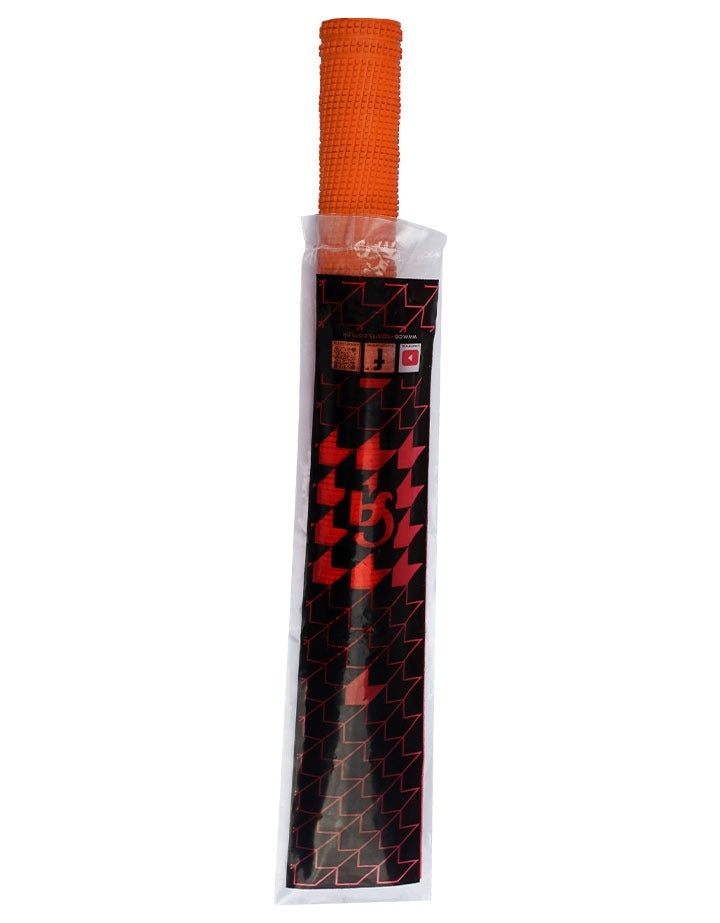
3D TILE CRICKET BAT GRIP
To keep your brand new cricket bat sound in performance, we offer you handle grips. You can extend a bat's life span by adding this techno inline to favor excellent performance. CA bat grip features durability and lightness among the comfort while holding the bat handle. It will maximize the performance rate while never compromising on style. This simple-to-use cricket accessory helps avoid cracking. Available in orange, blue, and green colors with improved shape. Shop from our online UK cricket store. Durable bat grip Pack of 6 available Available in red color
Brand: CA Sports Global
Category: Sporting Goods > Athletics > Cricket > Cricket Bat Accessories > Cricket Bat Grips